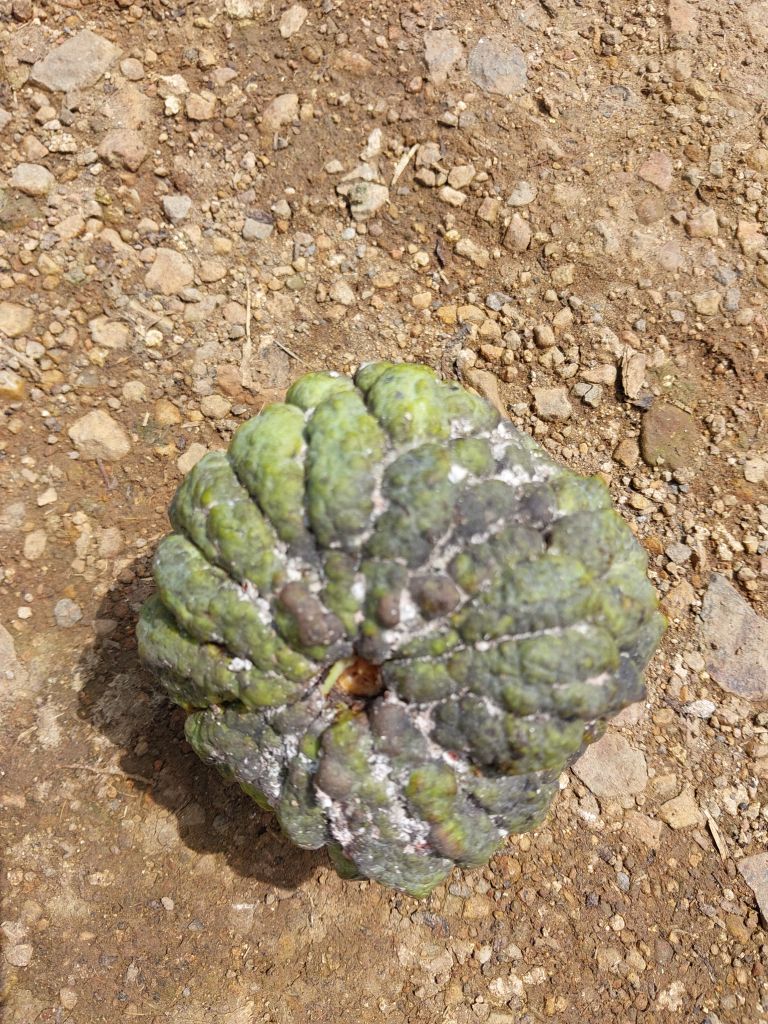
Disease label: Blank Canker